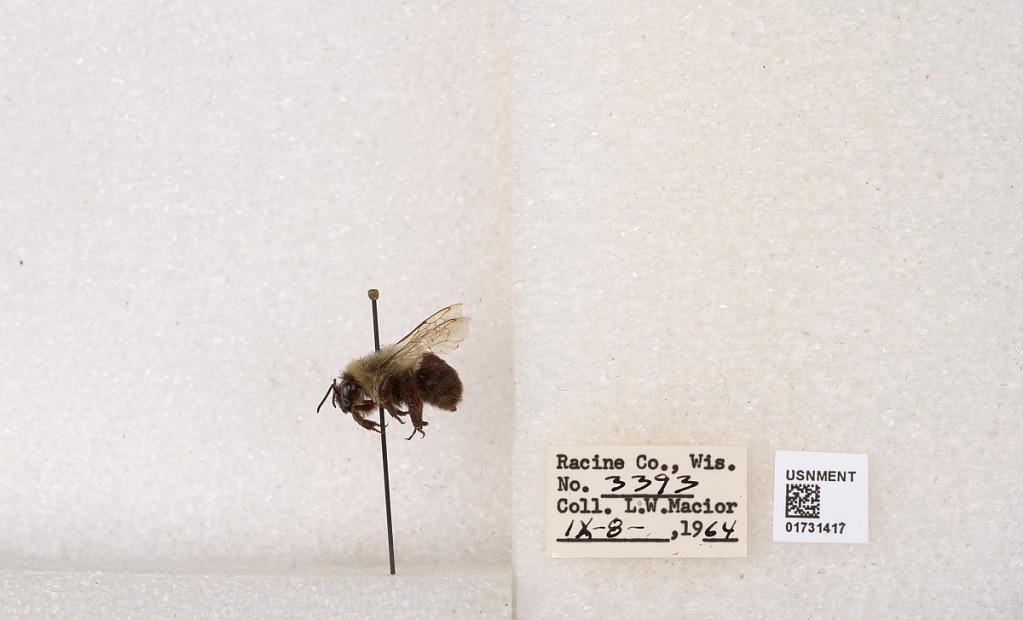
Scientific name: Bombus impatiens Cresson
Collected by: L. Macior
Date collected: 1964-9-8
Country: United States
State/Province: Wisconsin
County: Racine
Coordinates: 42.7299, -87.8123